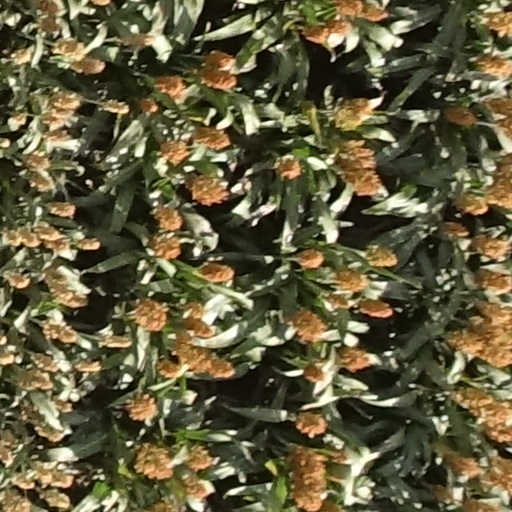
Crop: sorghum